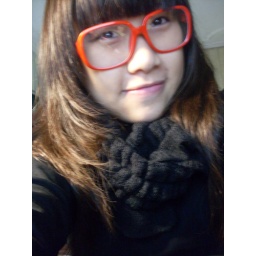
girl in red is comin' back<3